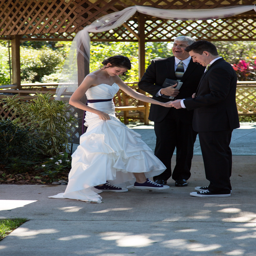
wearing visual artist at a wedding how cute !